Football

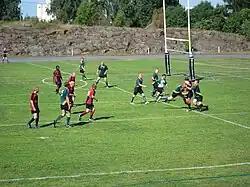
Griffins RFC Kotka, the rugby union team from Kotka, Finland, playing in the Rugby-7 Tournament in 2013

Several of the football codes are the most popular team sports in the world. Globally, association football is played by over 250 million players in over 200 nations, and has the highest television audience in sport, making it the most popular in the world. American football, with 1.1 million high school football players and nearly 70,000 college football players, is the most popular sport in the United States, with the annual Super Bowl game accounting for nine of the top ten of the most watched broadcasts in U.S. television history. The NFL has the highest average attendance (67,591) of any professional sports league in the world and has the highest revenue out of any single professional sports league. Thus, the best association football and American football players are among the highest paid athletes in the world.